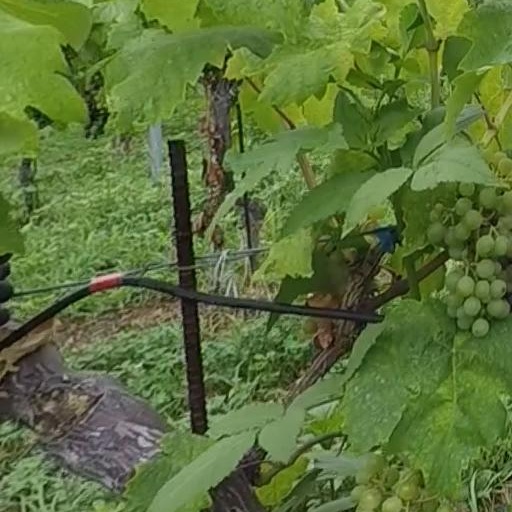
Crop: grape